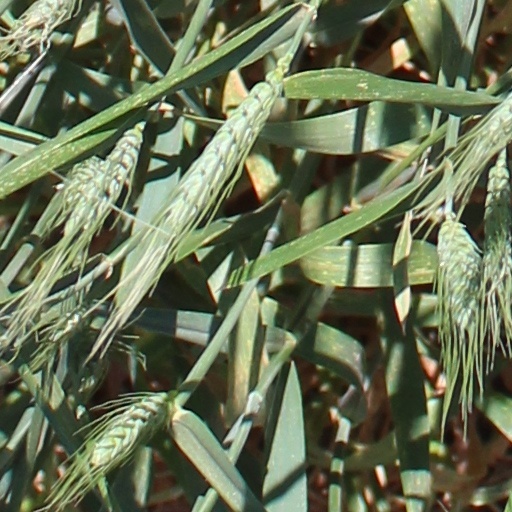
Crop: wheat